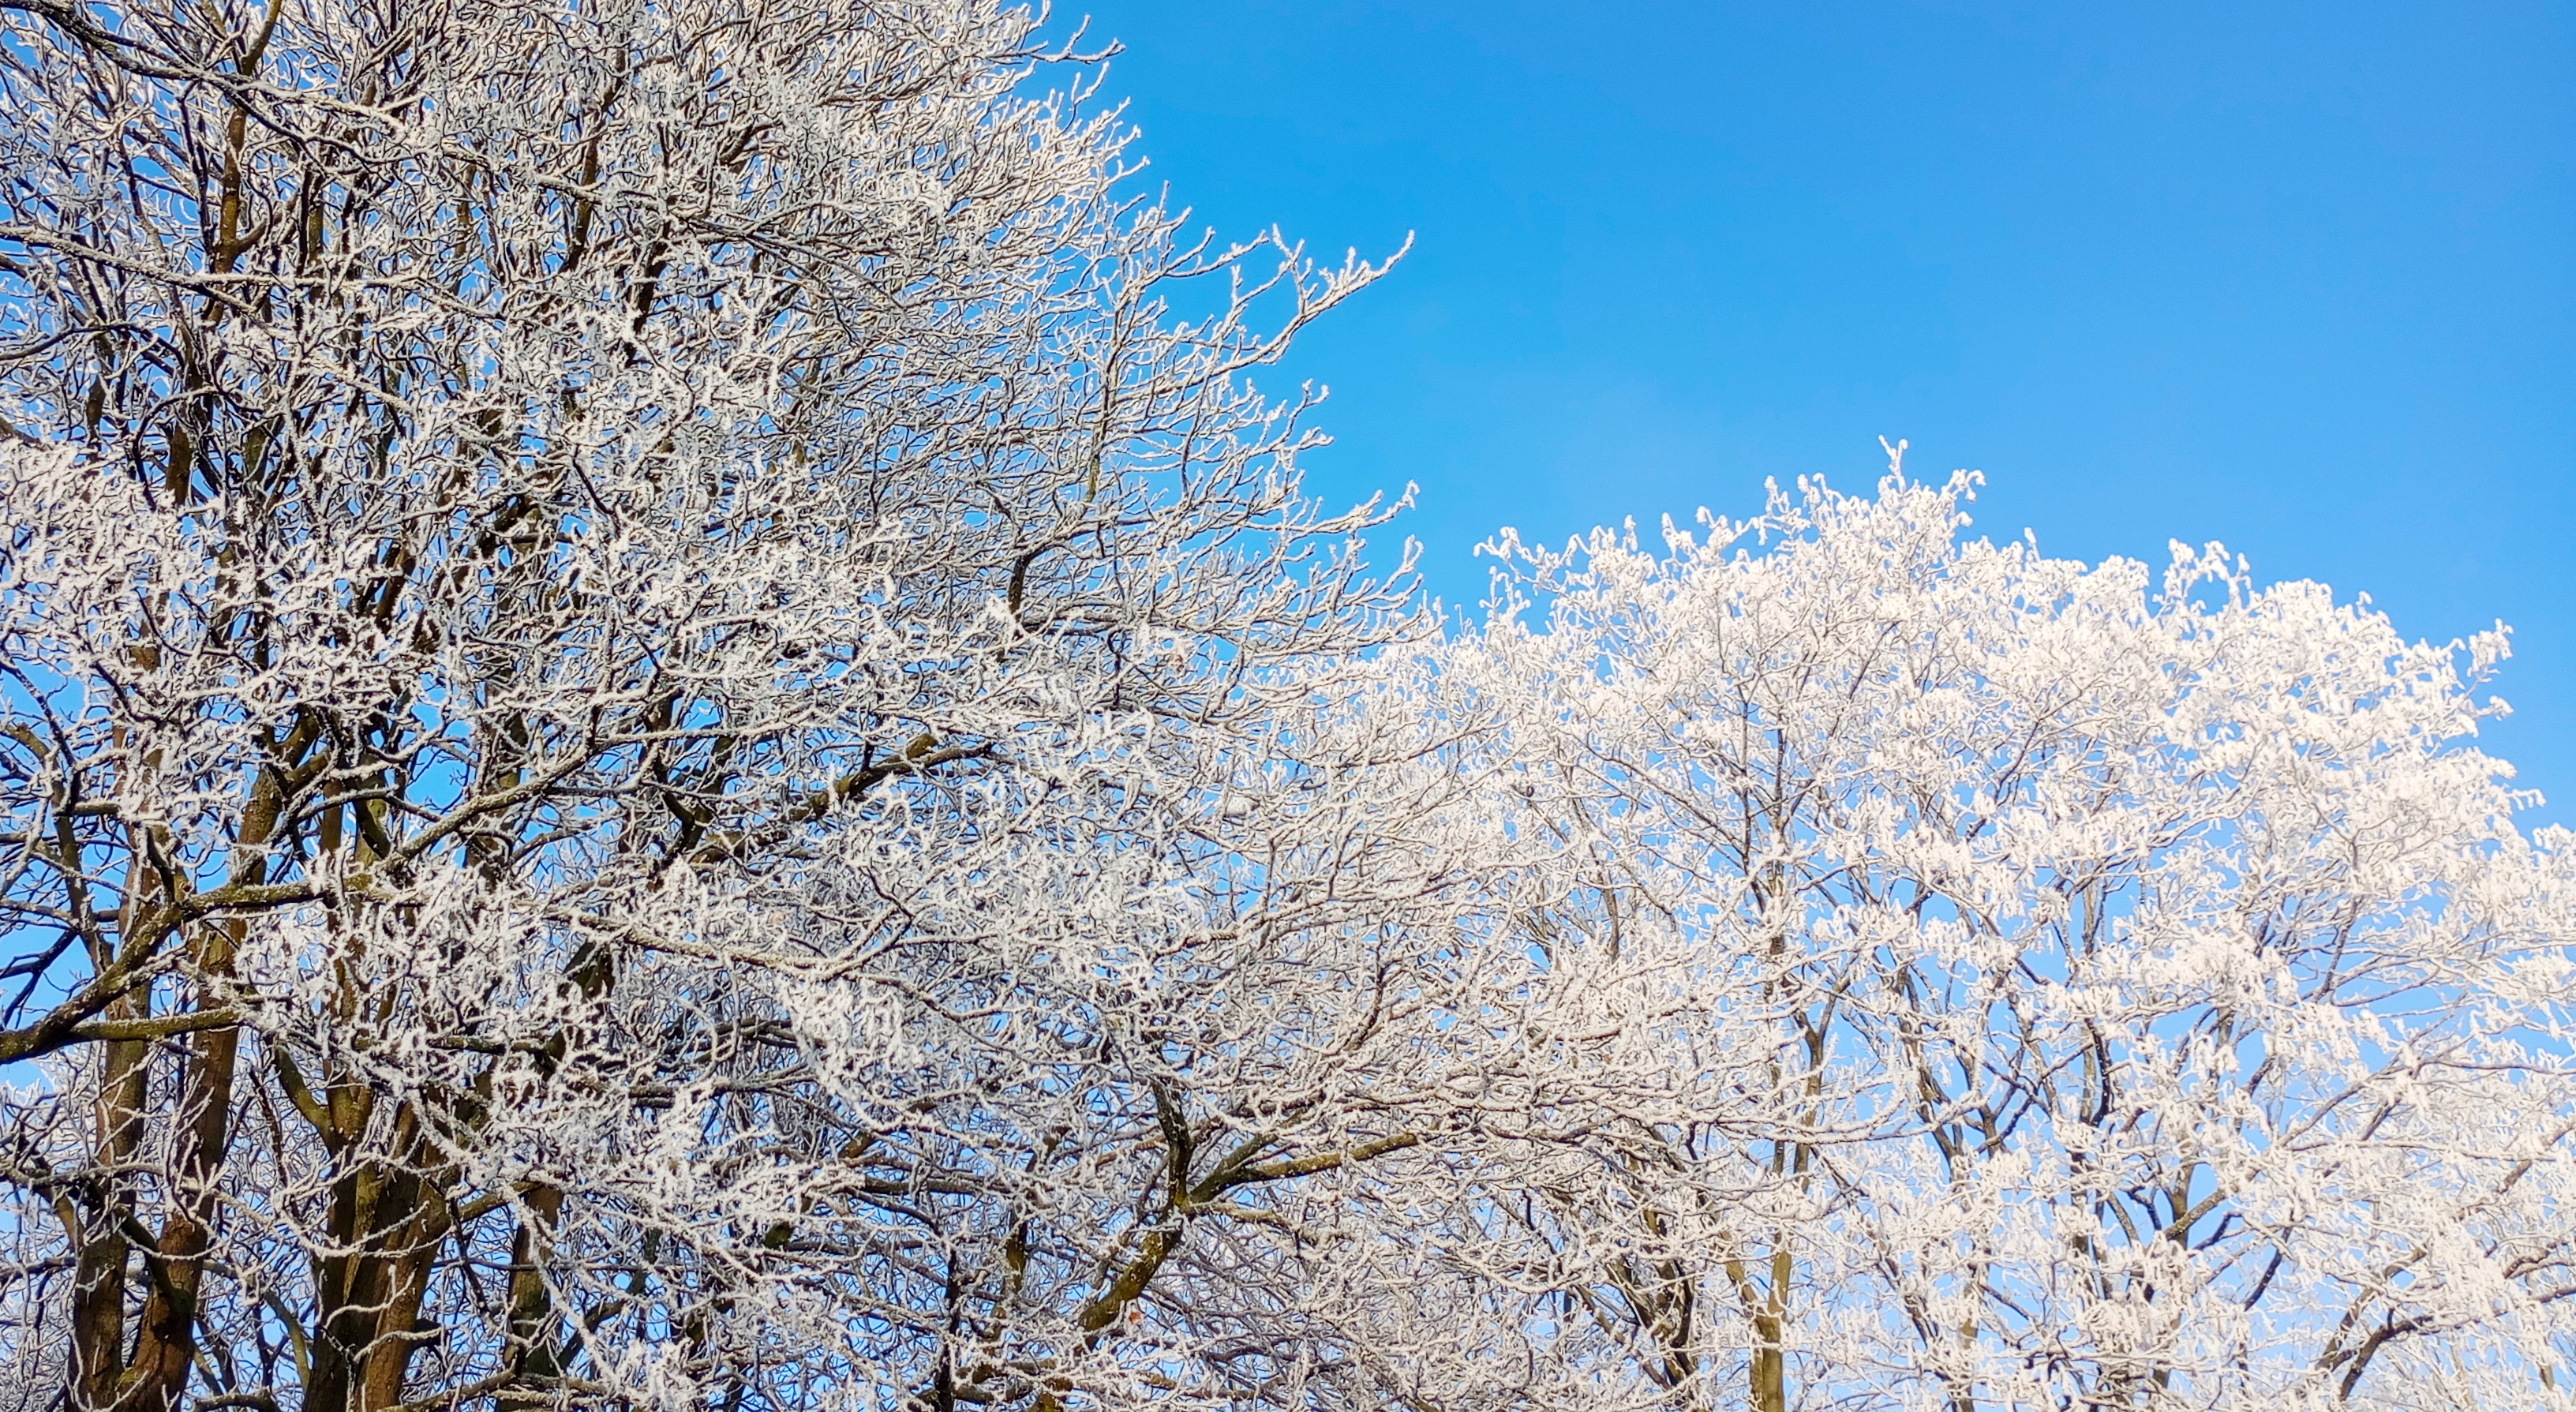
winter, snow, tree, twig, sky, white, frost, blue, flower, natural landscape, woody plant, shrub, freezing, flowering plant, electric blue, plant stem, blossom